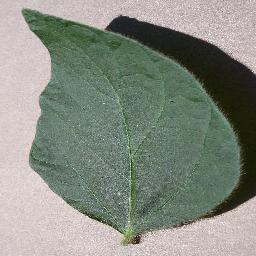
Label: Soybean___healthy